Theodoor Rombouts

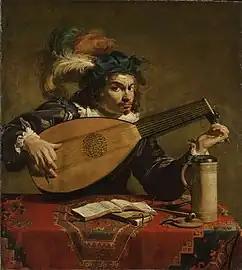
"The lute player"

Upon his return to Antwerp in 1625 he became a master of the Guild of St. Luke. In 1627 he married Anna van Thielen, who was from a noble family. As his wife's family was not from Antwerp but from the Mechelen area, Rombouts had been required to obtain, before the wedding, a dispensation from the Antwerp City Council to consummate the marriage outside Antwerp in order not to lose his Antwerp citizenship rights (in Dutch: 'poortersrechten'). The year after the wedding the couple had a daughter. His wife's brother Jan Philip van Thielen became his pupil in 1631 but would become a still life painter rather than a genre or history painter like Rombouts.